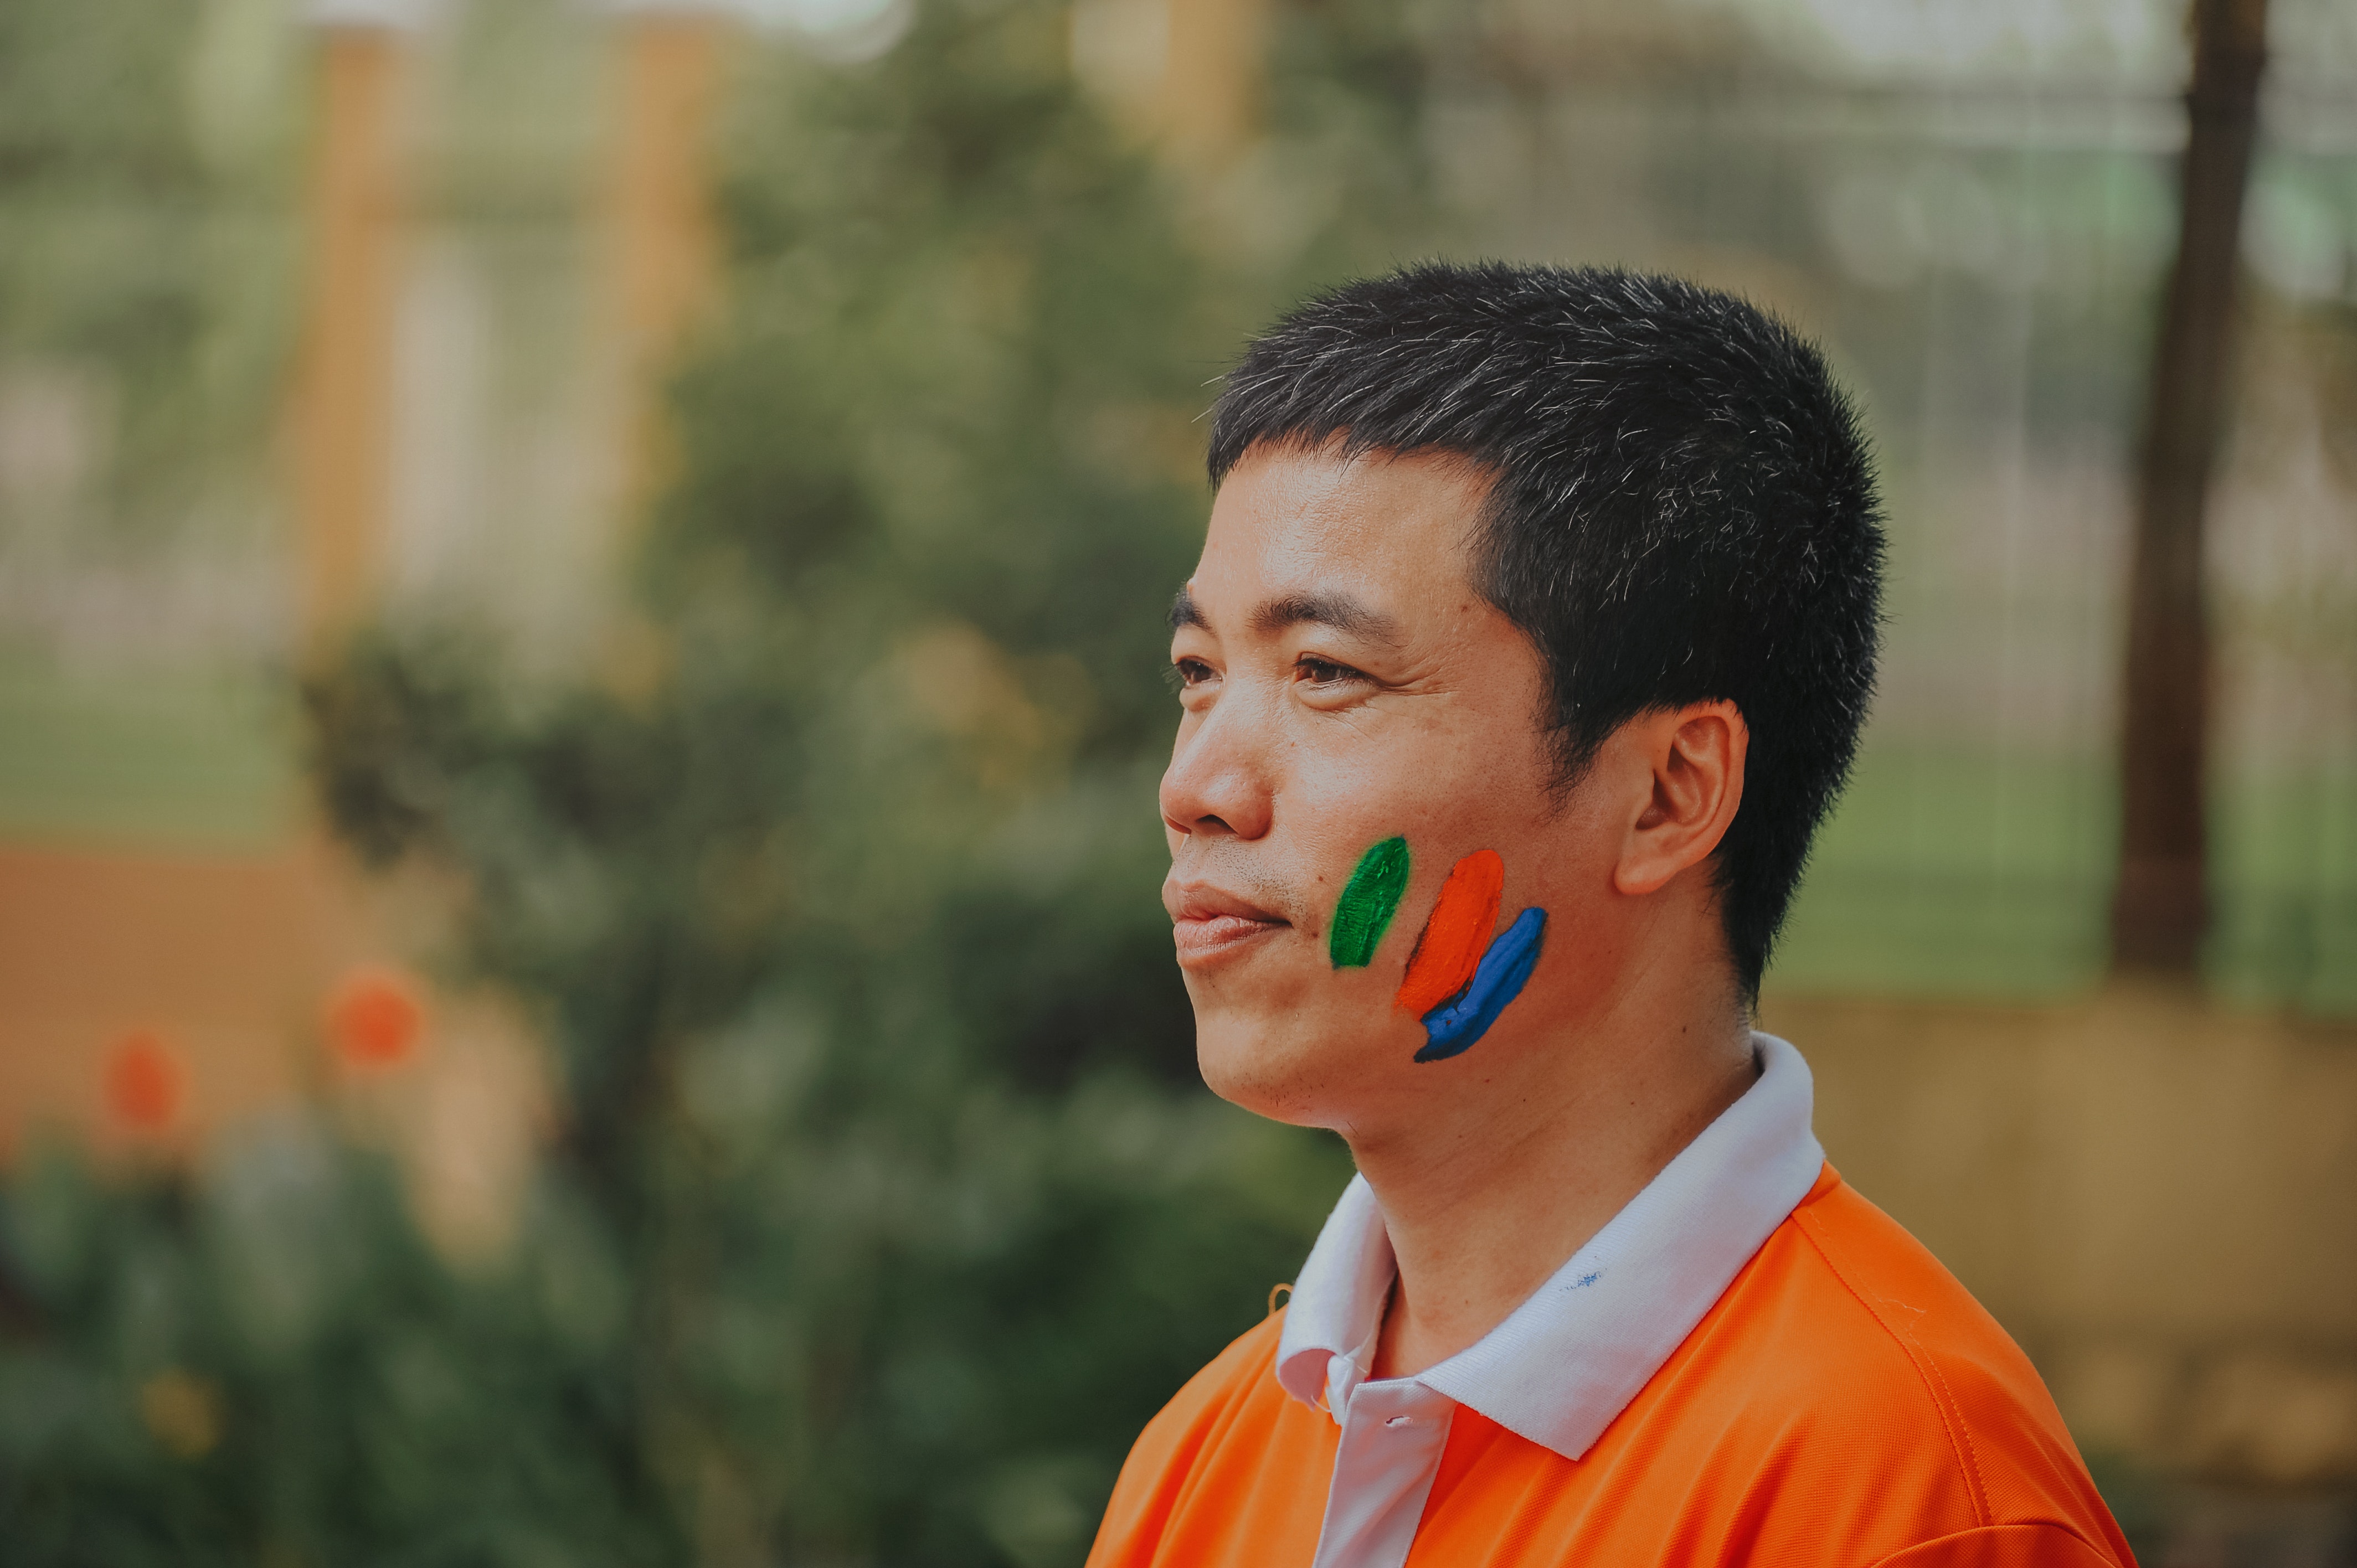
face, head, nose, forehead, chin, happy, human, child, fun, ear, smile, photography